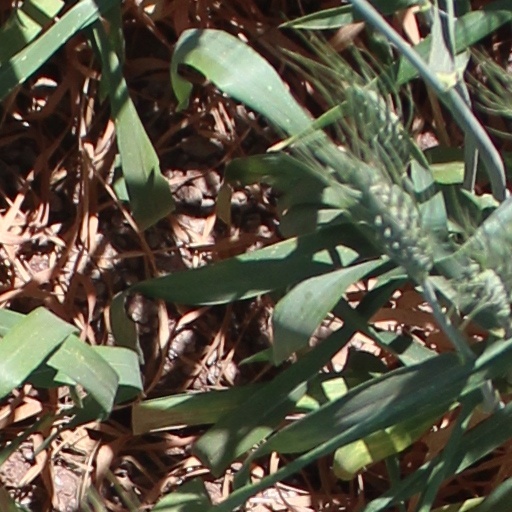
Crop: wheat